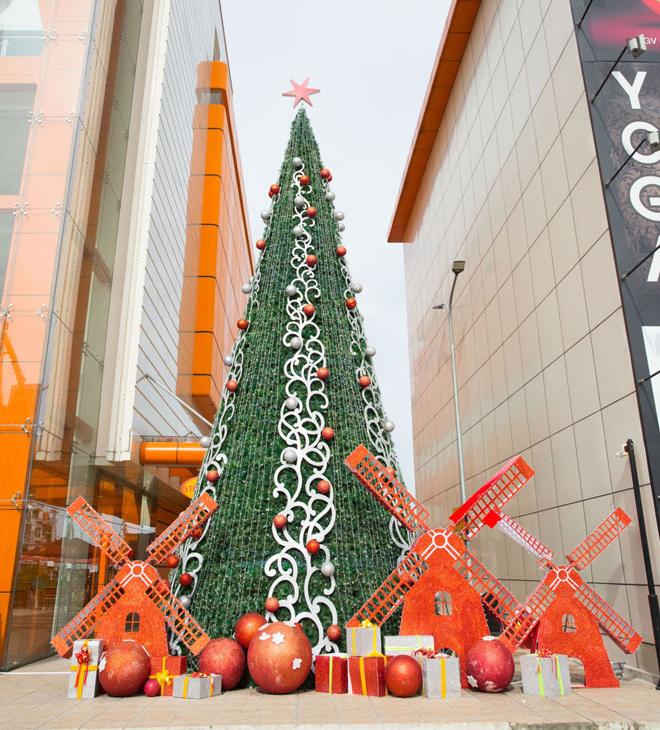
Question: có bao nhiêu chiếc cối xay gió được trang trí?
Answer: có ba chiếc cối xay gió